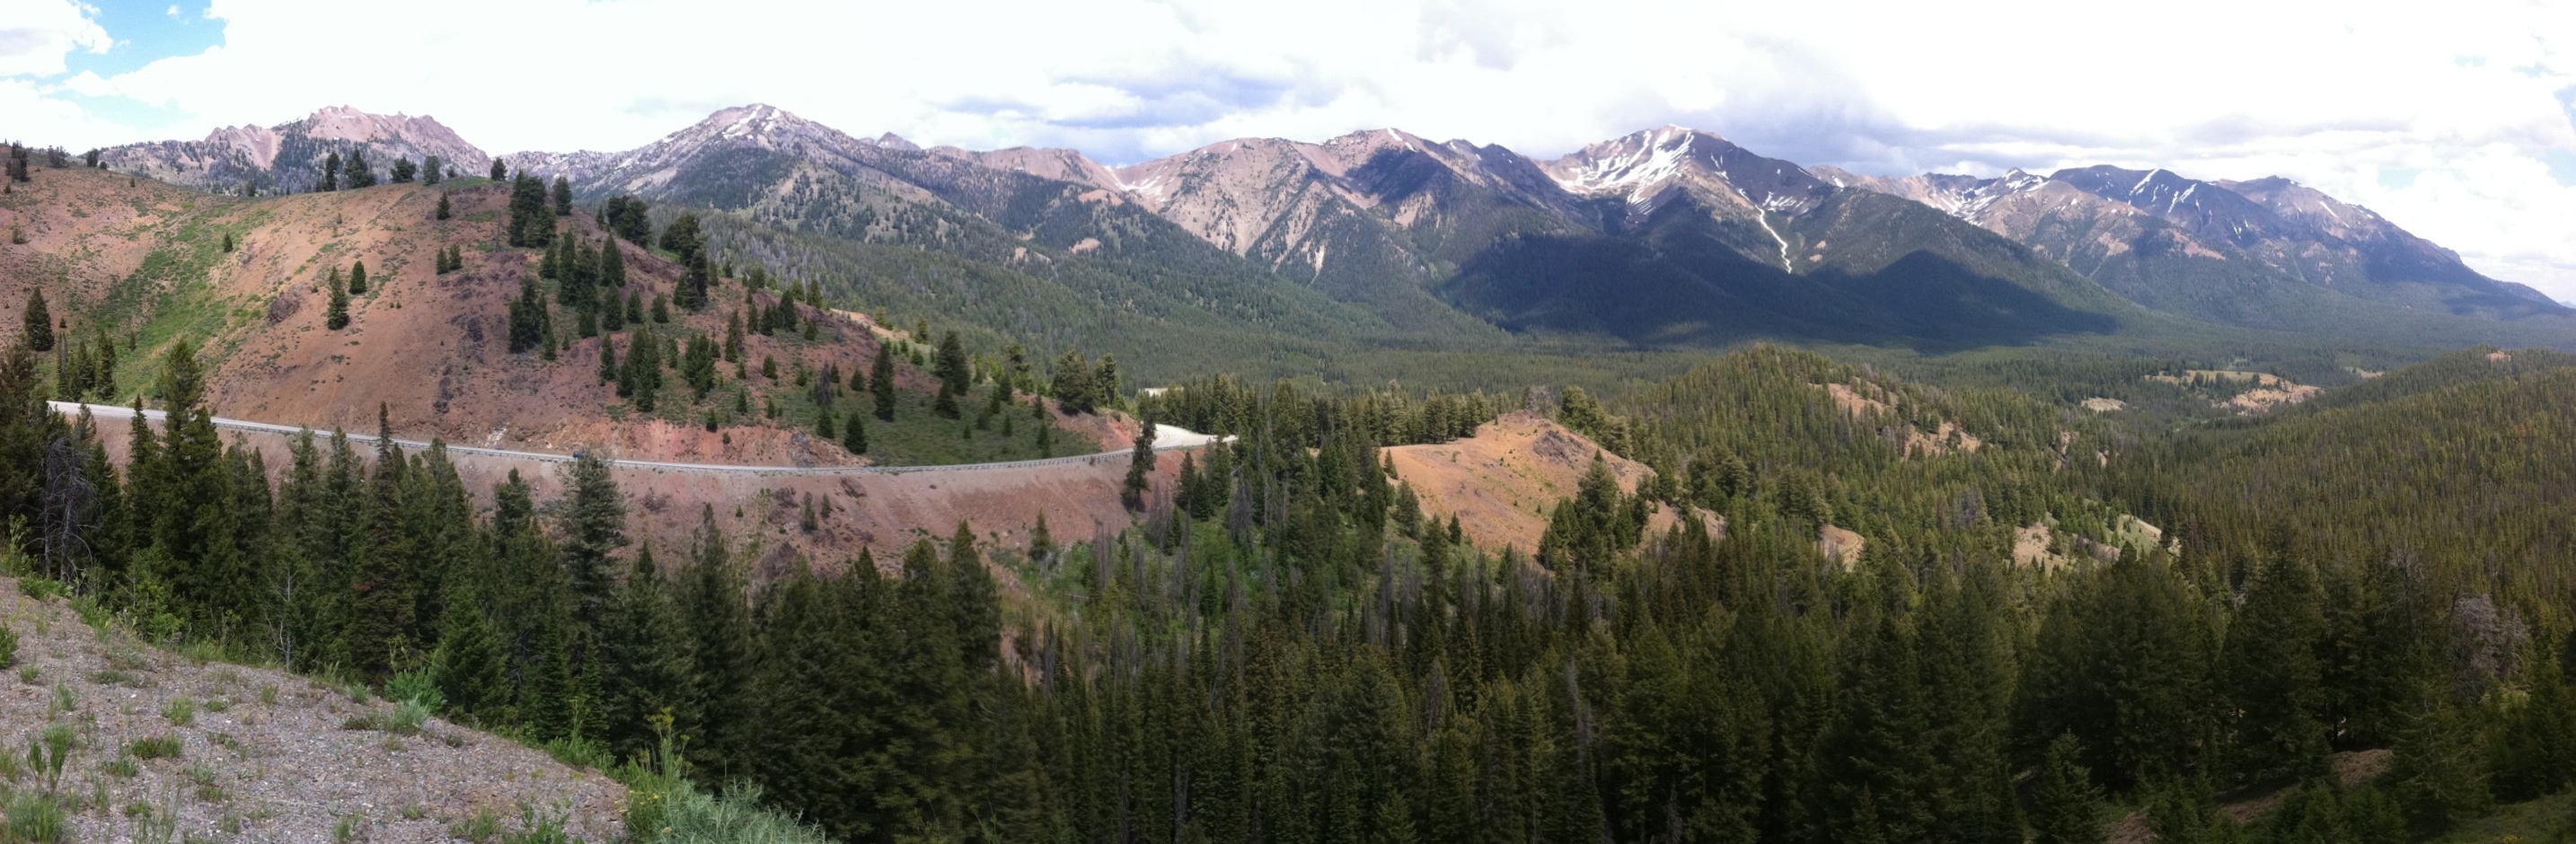
wilderness, walking, mountain, trail, valley, mountain range, panorama, ridge, alps, badlands, plateau, fell, odyssey, idaho, landform, mountain pass, geographical feature, mountainous landforms